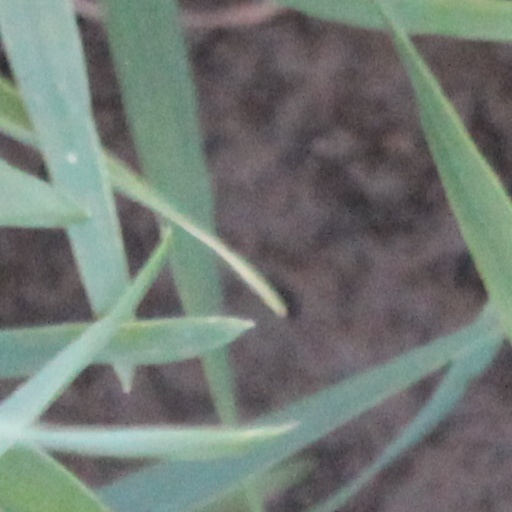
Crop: wheat